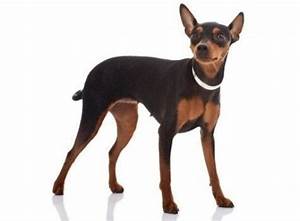
Label: dog